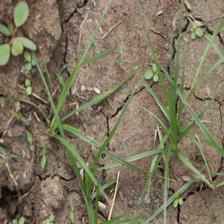
Label: Grass